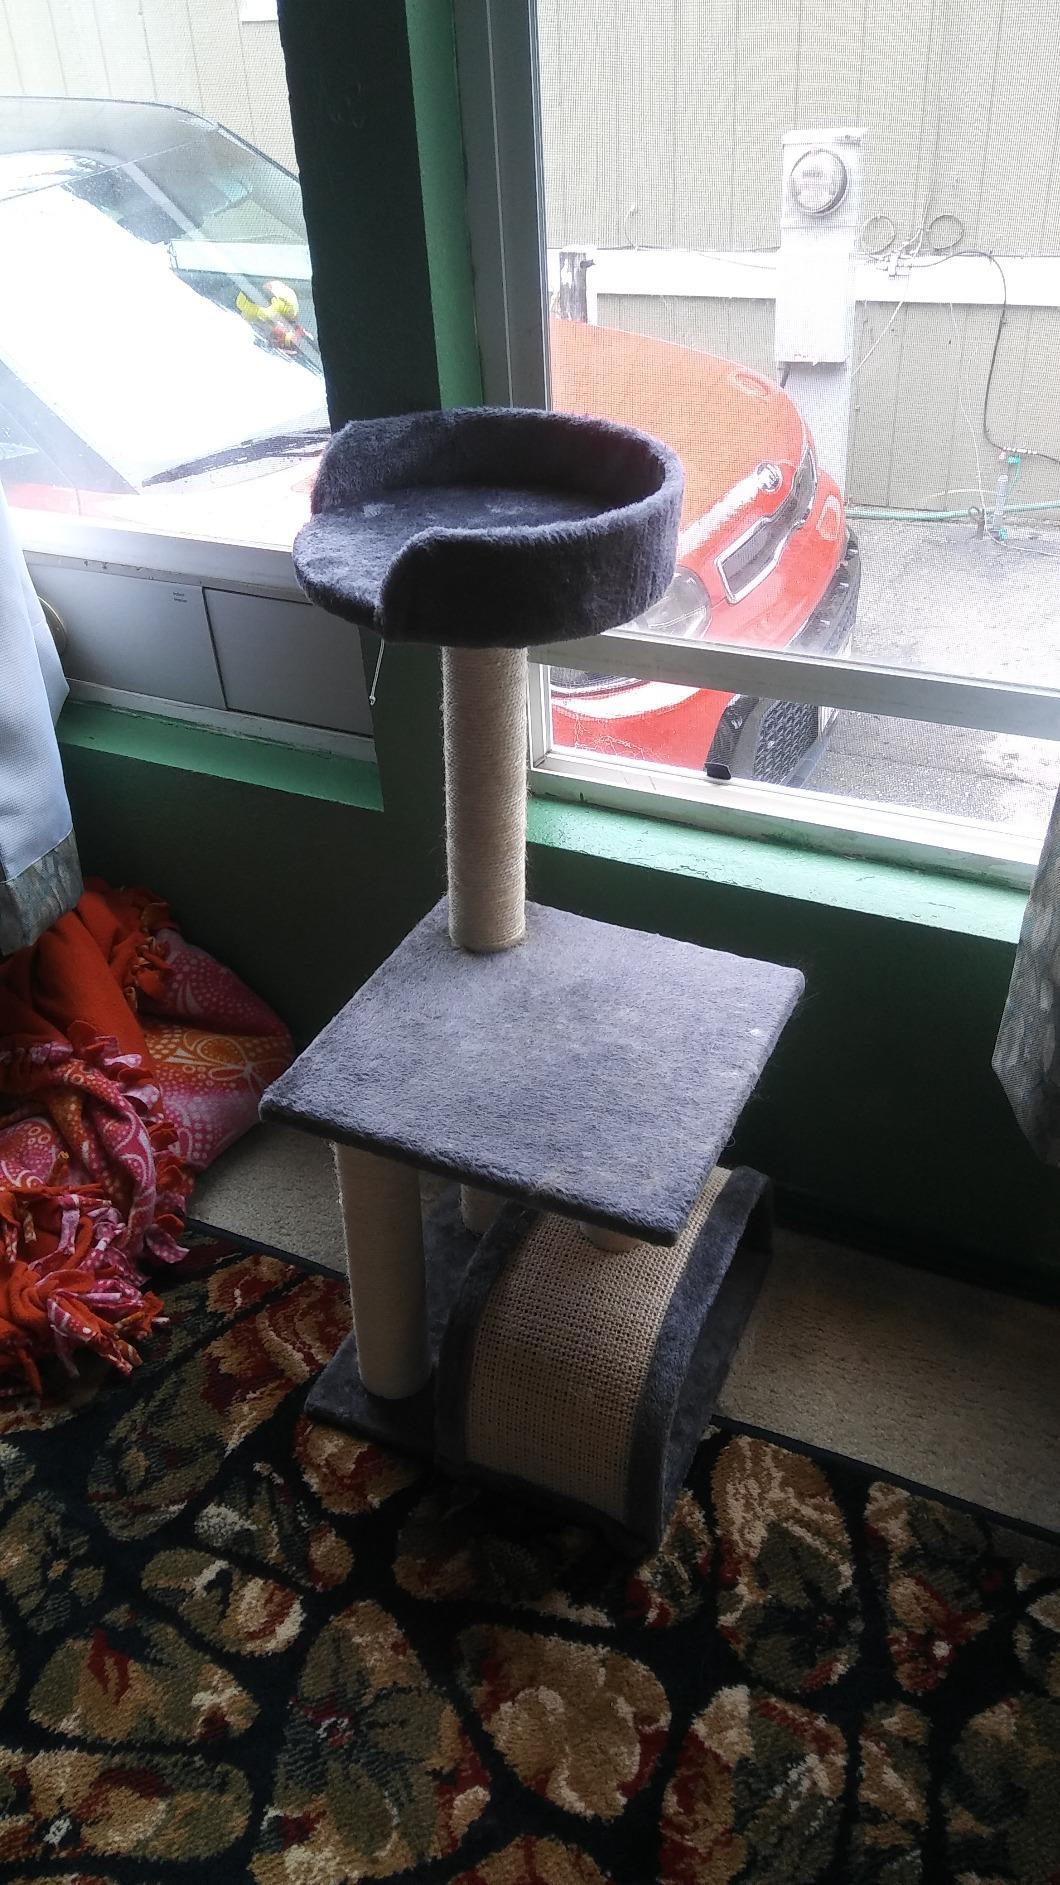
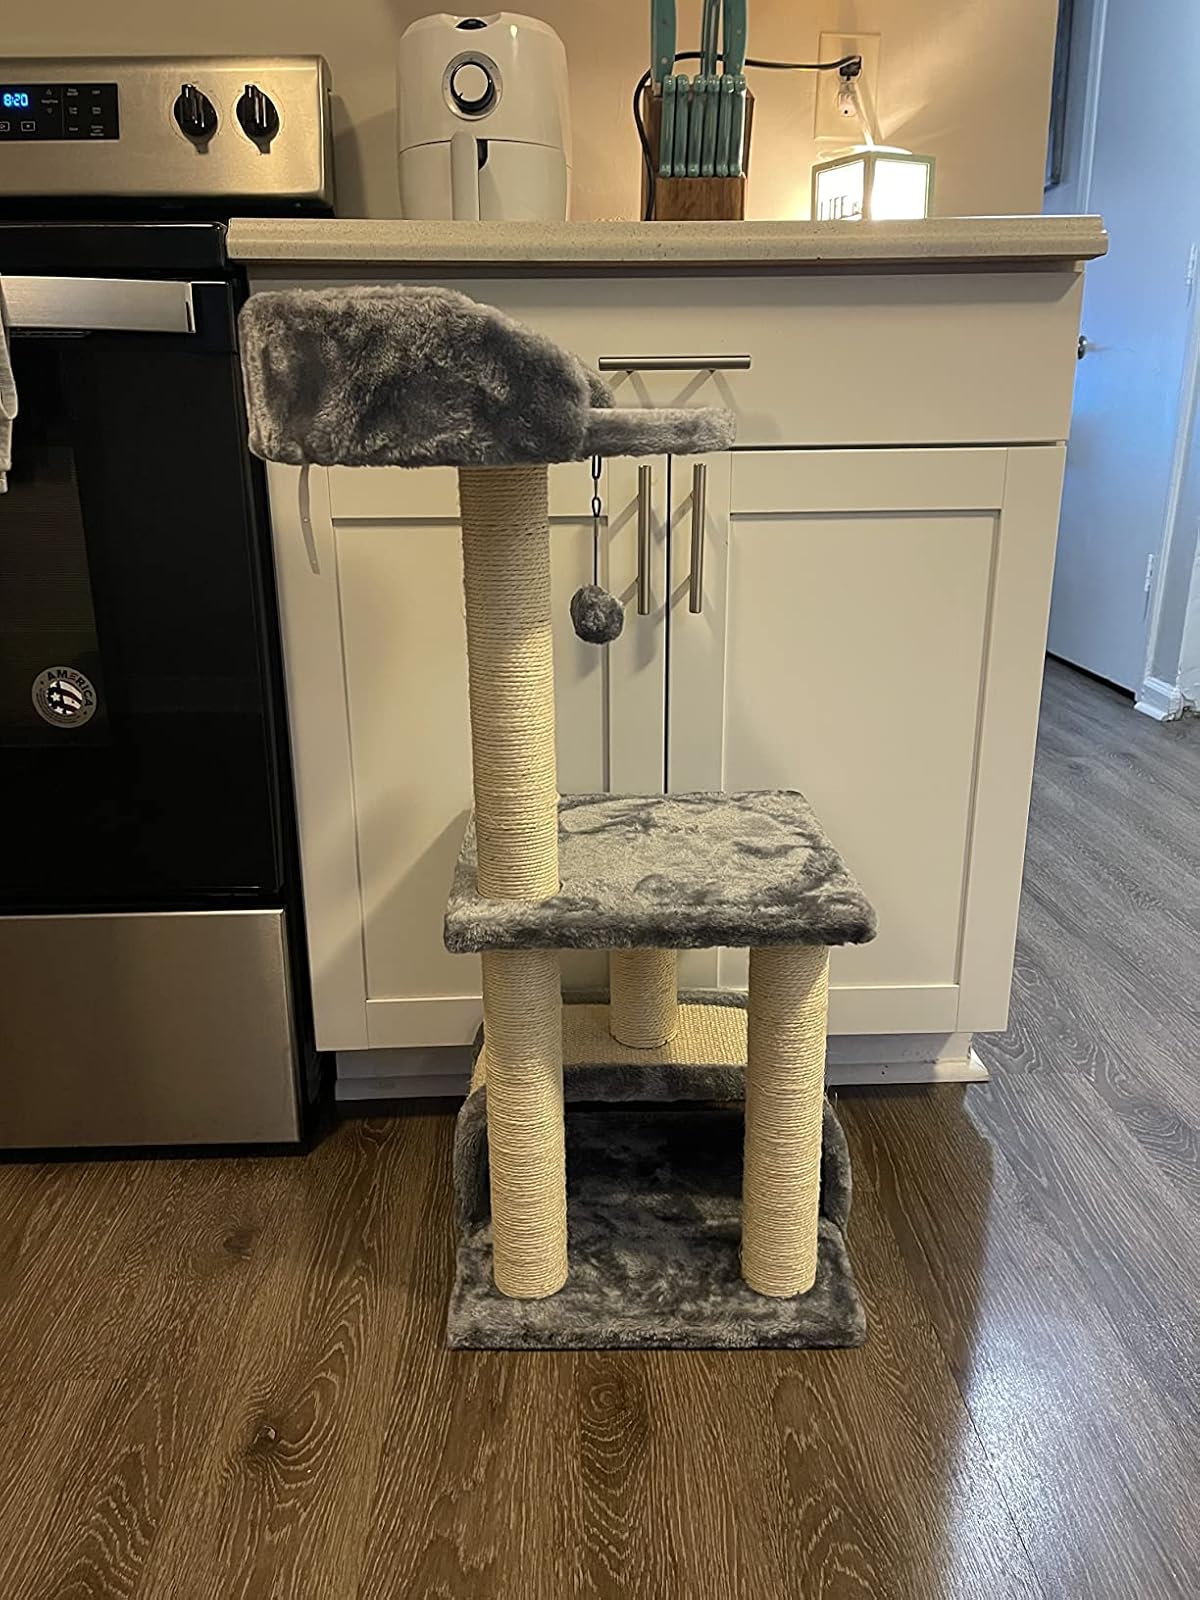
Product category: items_cat tree
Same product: yes